West Central District

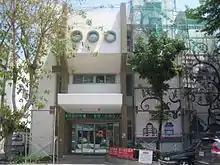
Former West District Office

This district was the capital of Taiwan for approximately 200 years. Its history can be traced back 300 years.